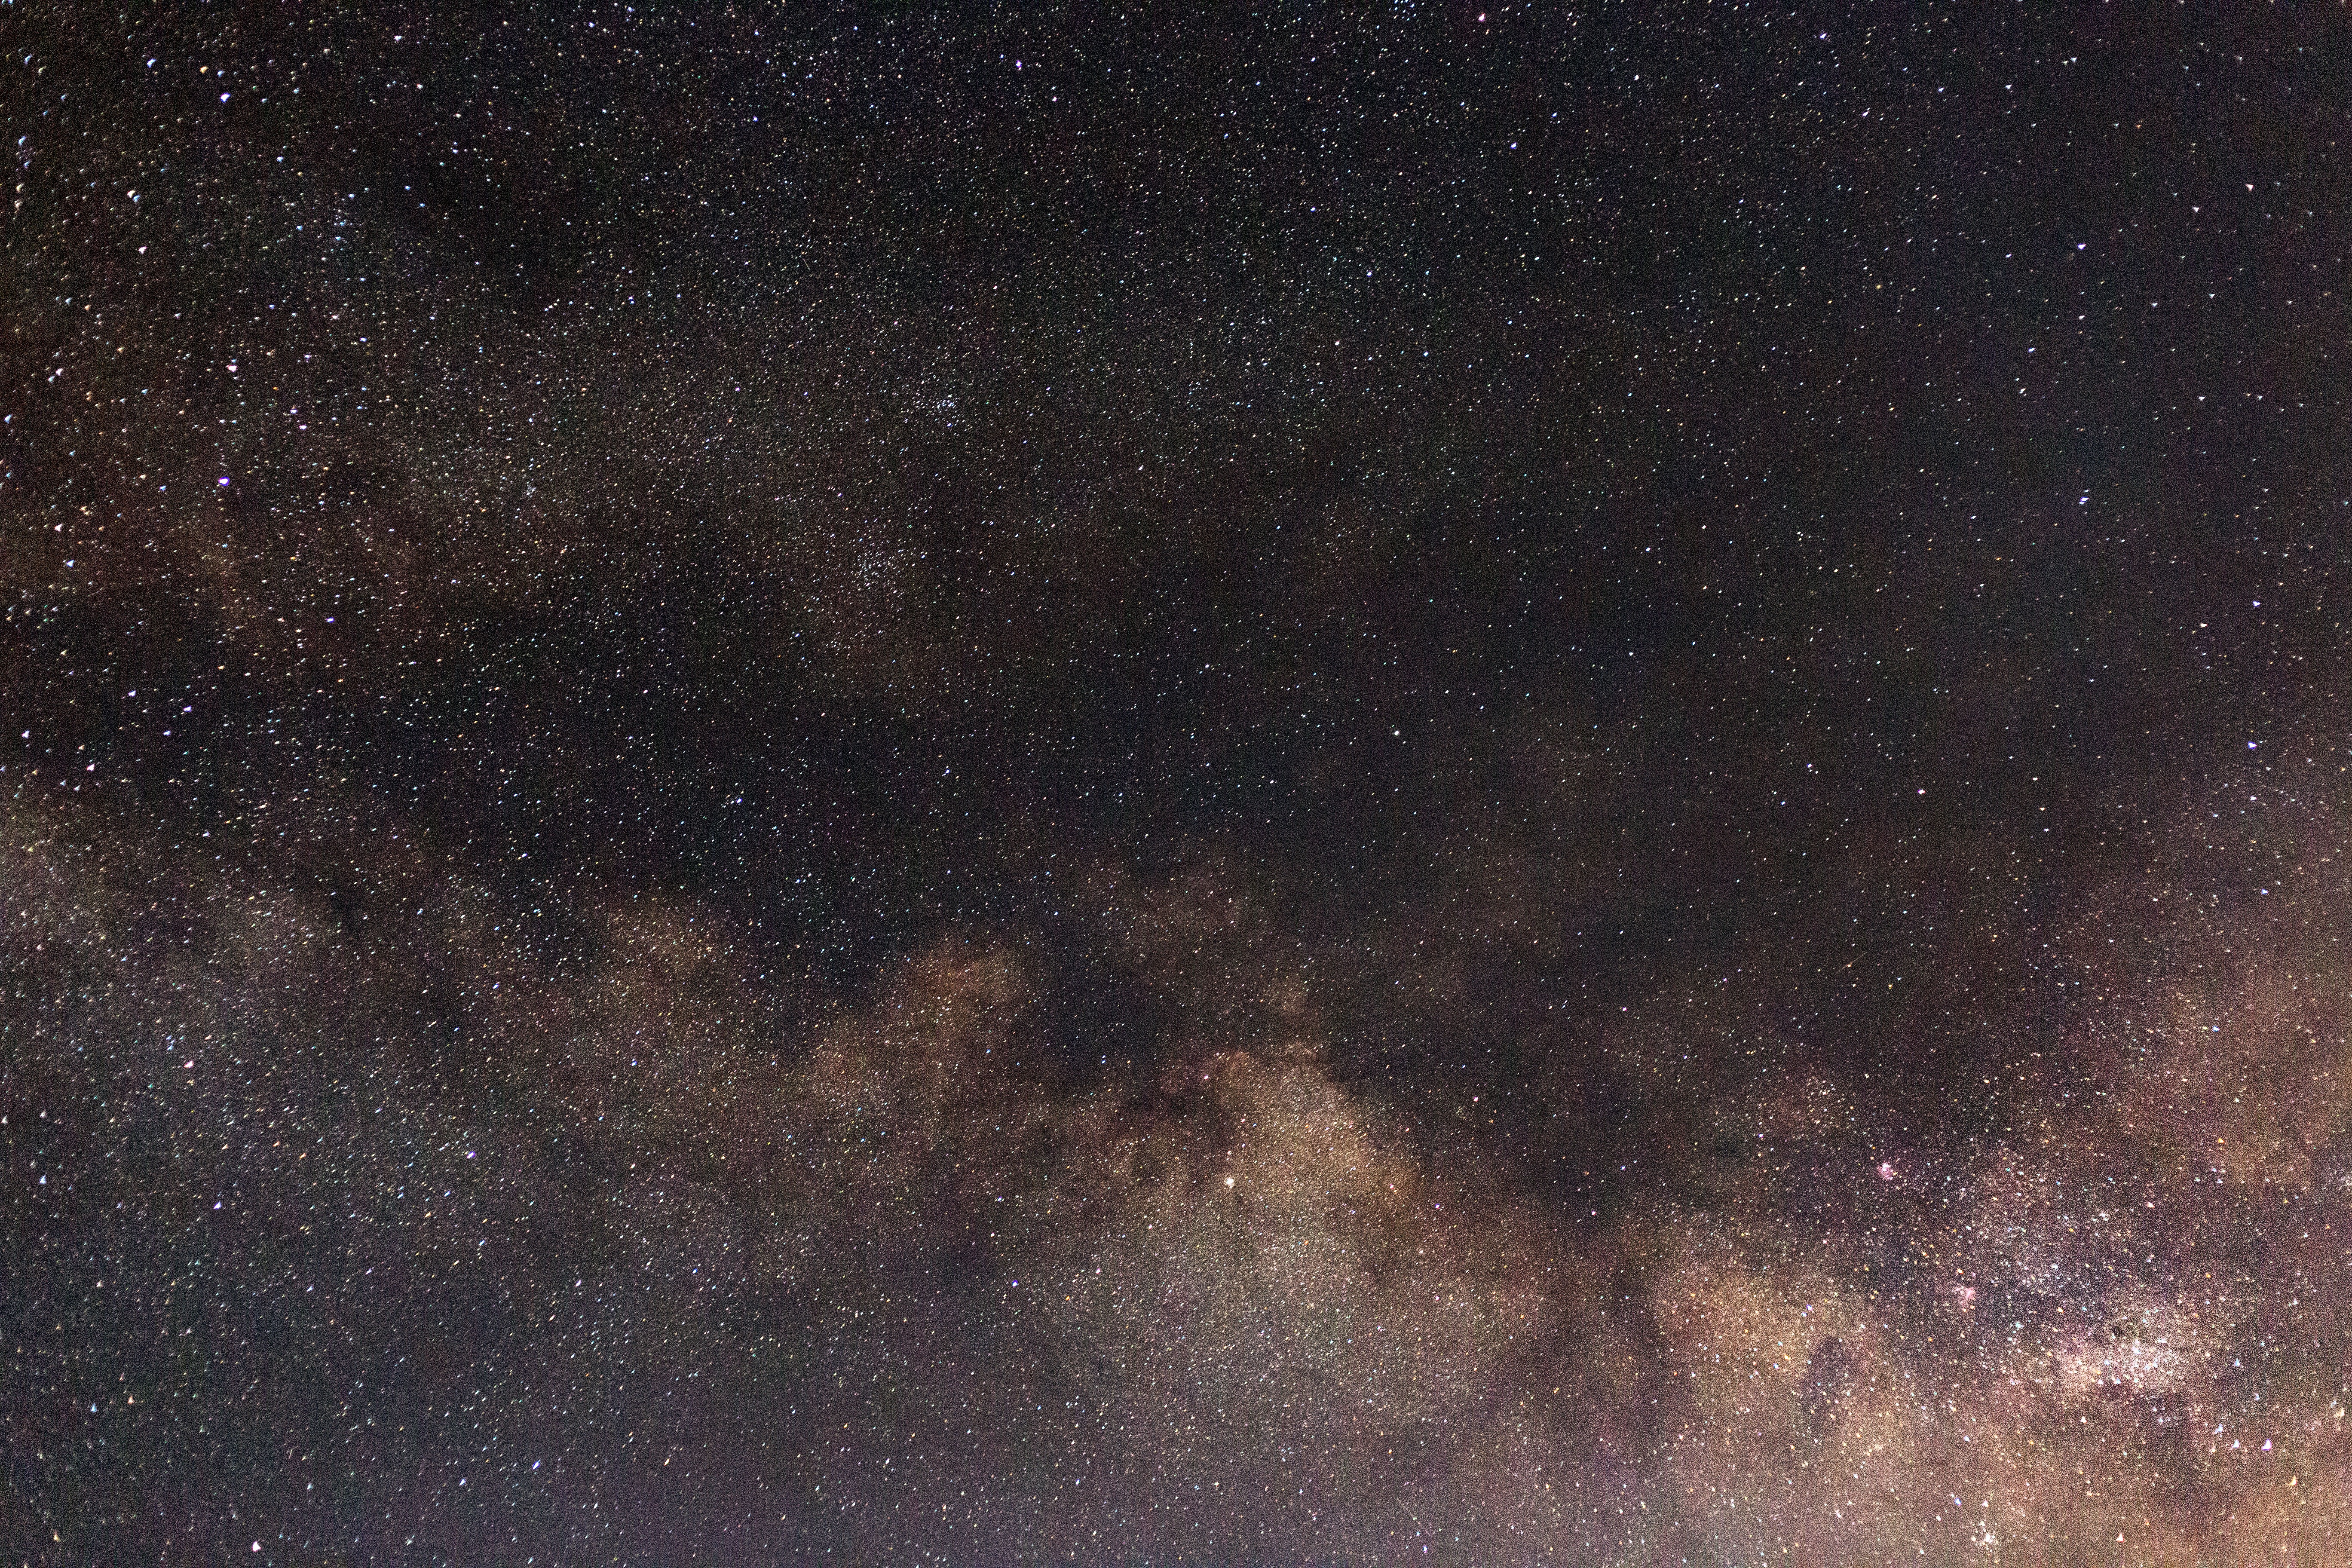
nature, sky, night, star, milky way, atmosphere, space, galaxy, nebula, outer space, astronomy, stars, constellations, astronomical object, spiral galaxy